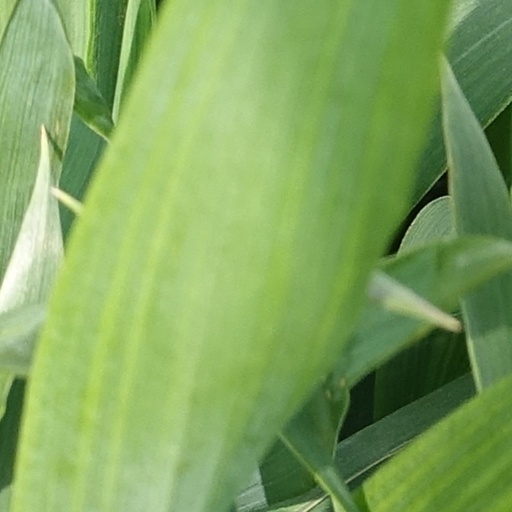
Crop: wheat